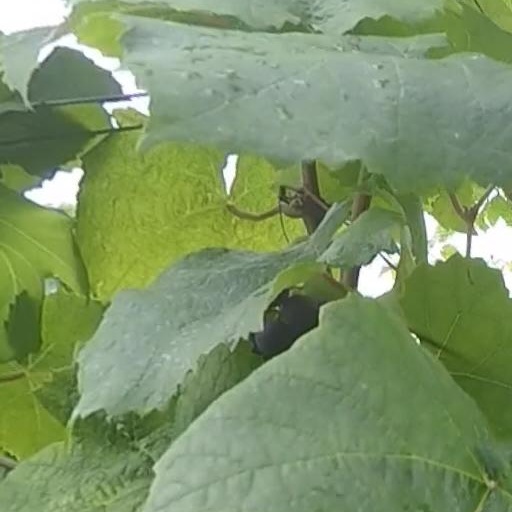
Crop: grape